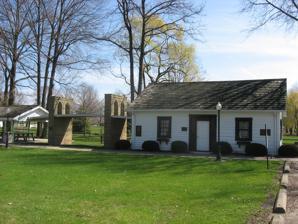
Building: John Roebling House
Country: United States of America
Year built: 1835
Historic home located at Saxonburg, Butler County, Pennsylvania United States historic place John Roebling Shop U.S. National Register of Historic Places Roebling Shop in April 2009 Show map of Pennsylvania Show map of the United States Location Roebling Park, along Rebecca Street, Saxonburg, Pennsylvania Coordinates 40°45′3″N 79°48′39″W / 40.75083°N 79.81083°W / 40.75083; -79.81083 Area 1.3 acres (0.53 ha) Built 1832-1835, 1841 NRHP reference No. 76001610 Added to NRHP November 13, 1976 The John Roebling House is an historic American home that is located in Saxonburg , Butler County, Pennsylvania . It was listed on the National Register of Historic Places in 1976. History and architectural features Built between 1832 and 1835, this historic structure is a two-story, brick and frame dwelling that sits on a partially exposed basement. A two-story rear addition was built circa 1904. Included in the listing is the Roebling Shop, which was built in 1841. A one-story, gable-roofed, clapboard-covered, frame building, it was the shop of noted civil engineer John A. Roebling (1806-1869), who was also a founder of Saxonburg. Sometime after its listing, the shop was moved from its original location at the intersection of Rebecca and Main Streets, to Roebling Park, along Rebecca Street. It was listed on the National Register of Historic Places in 1976. References